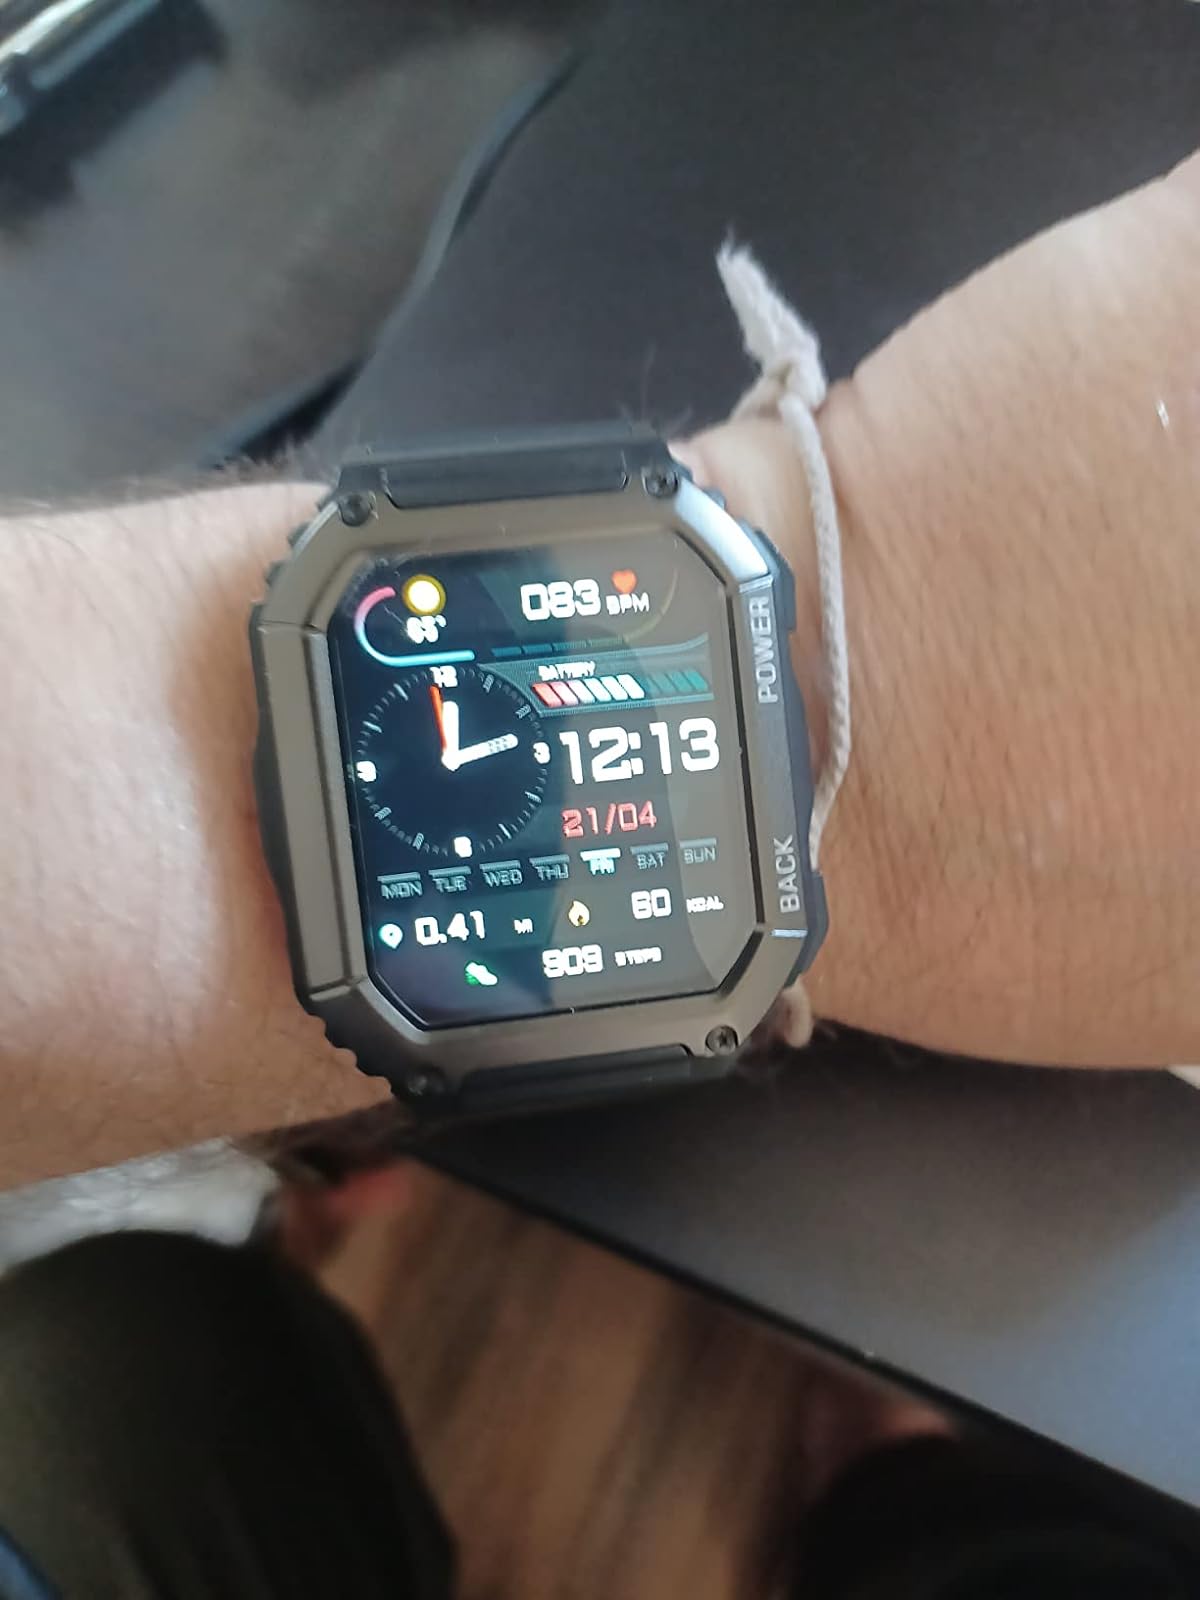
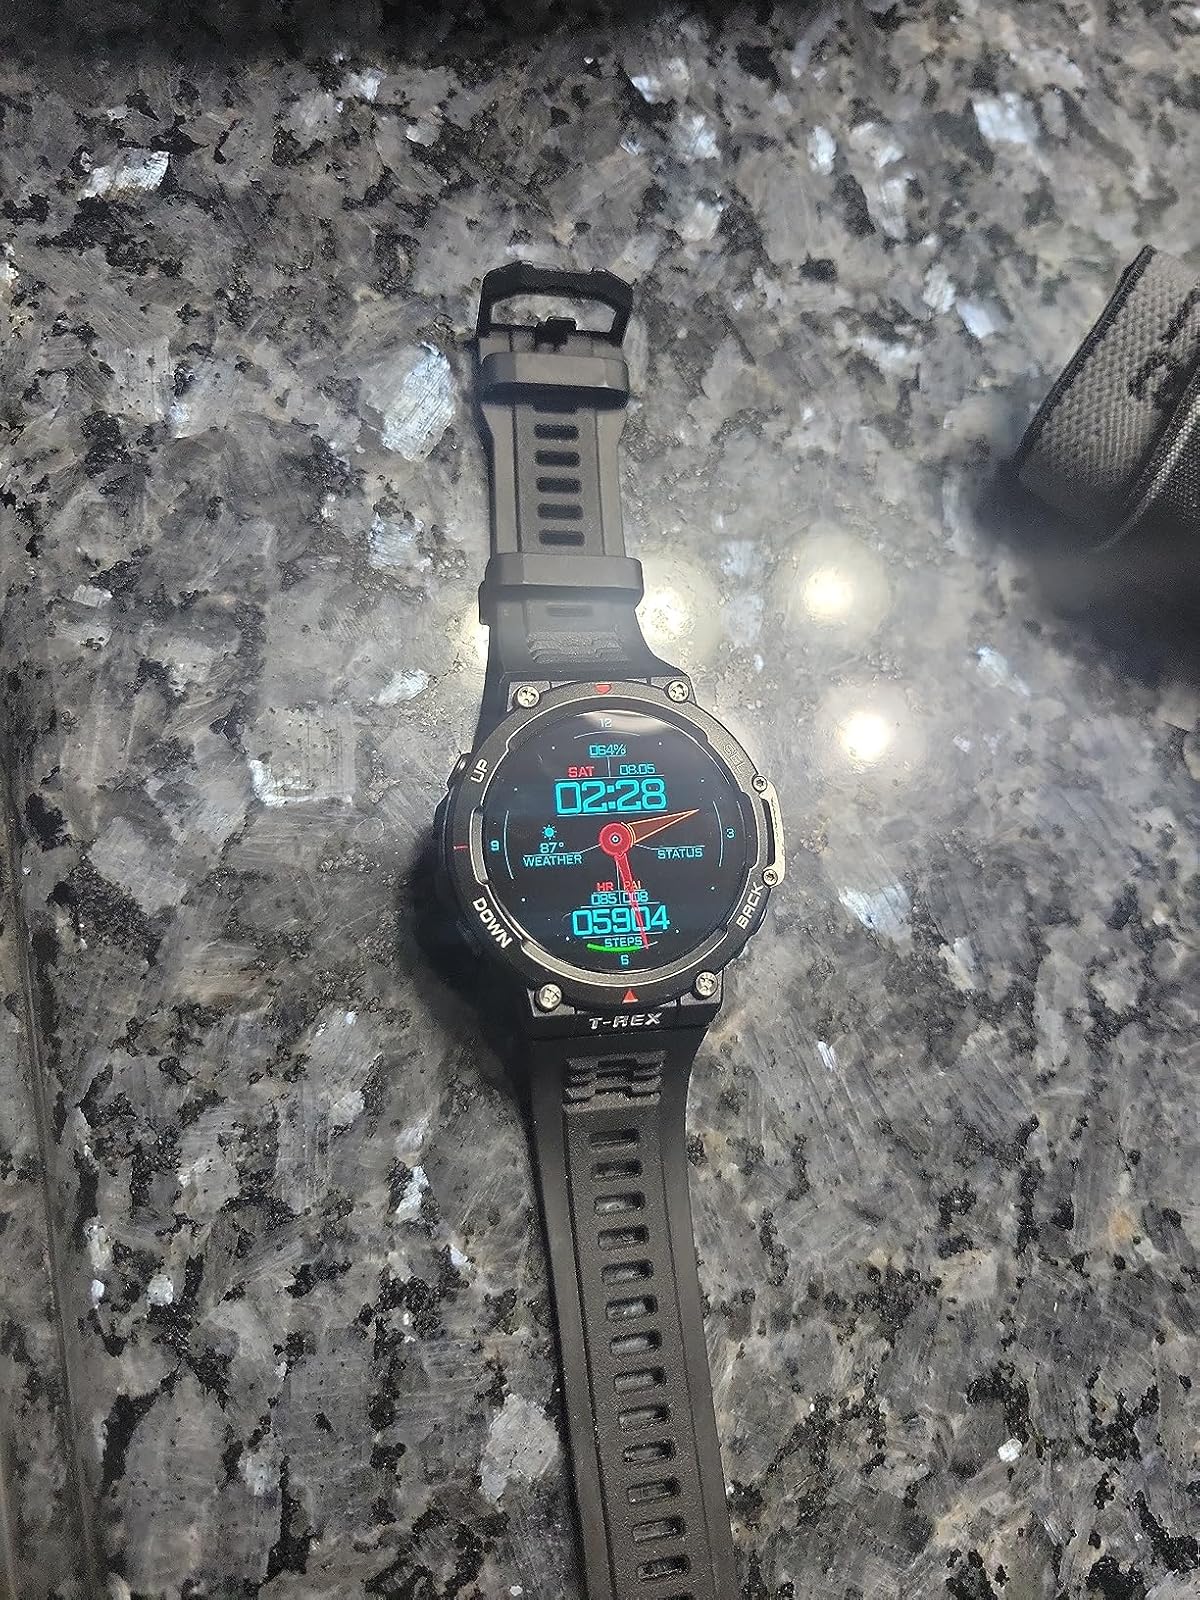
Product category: smartwatch
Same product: no